Describe the emotion expressed in this image:  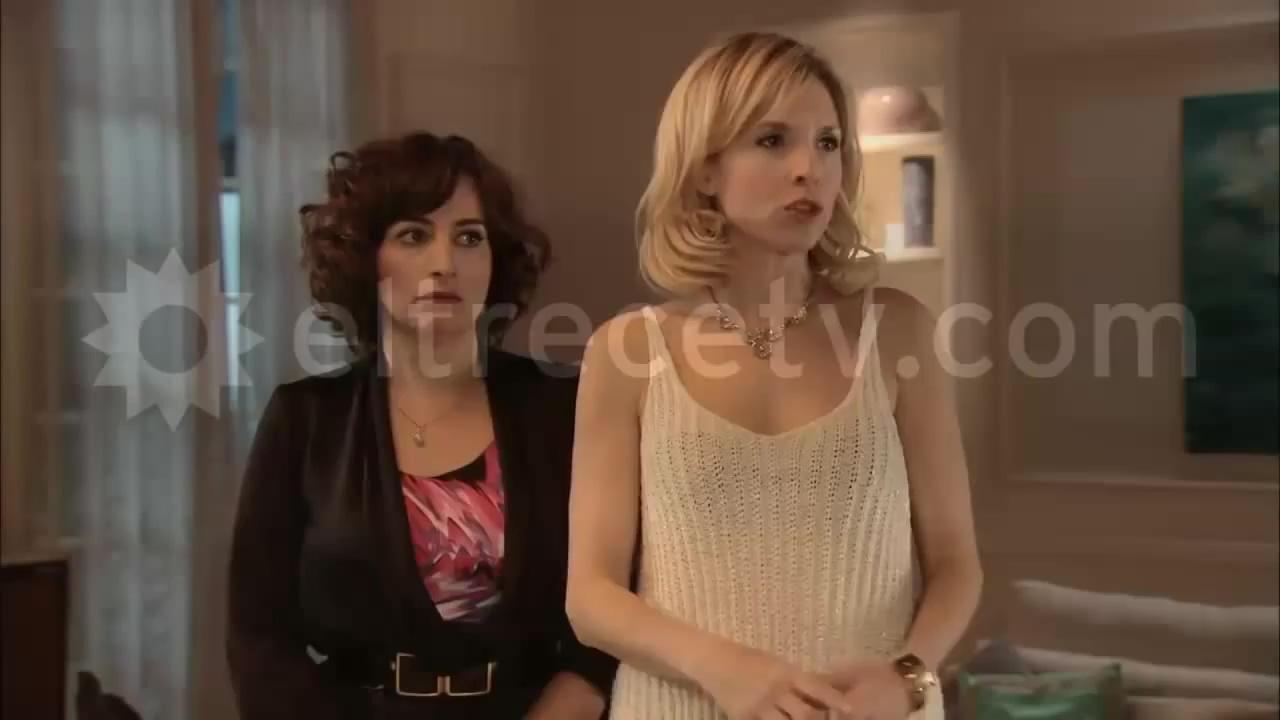
This person displays Suffering, valence and arousal with low intensity.